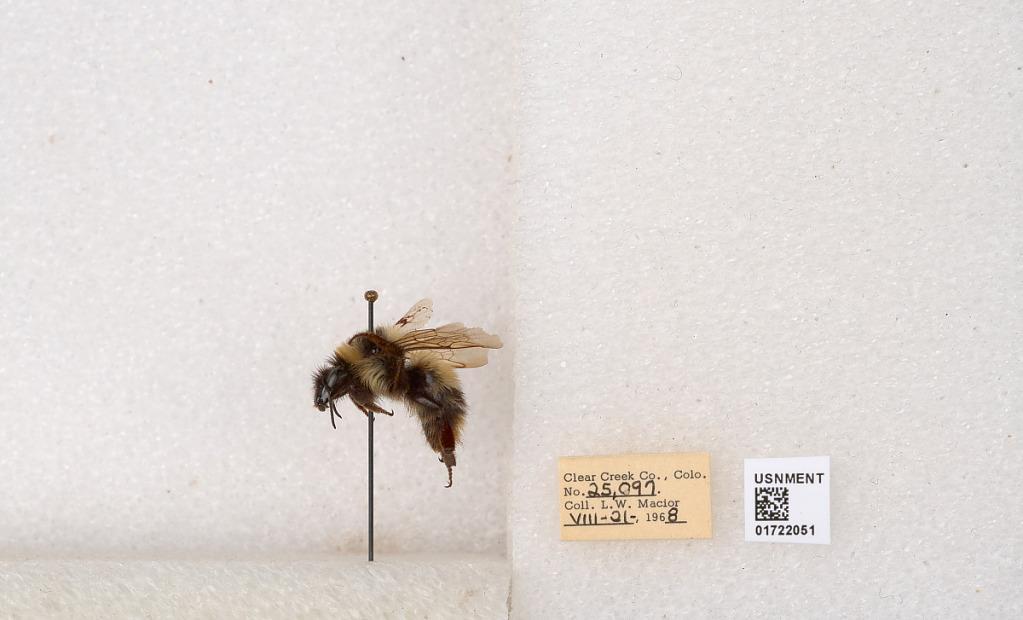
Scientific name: Bombus kirbyellus
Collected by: L. Macior
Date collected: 1968-8-21
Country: United States
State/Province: Colorado
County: Clear Creek
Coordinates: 39.6891, -105.644